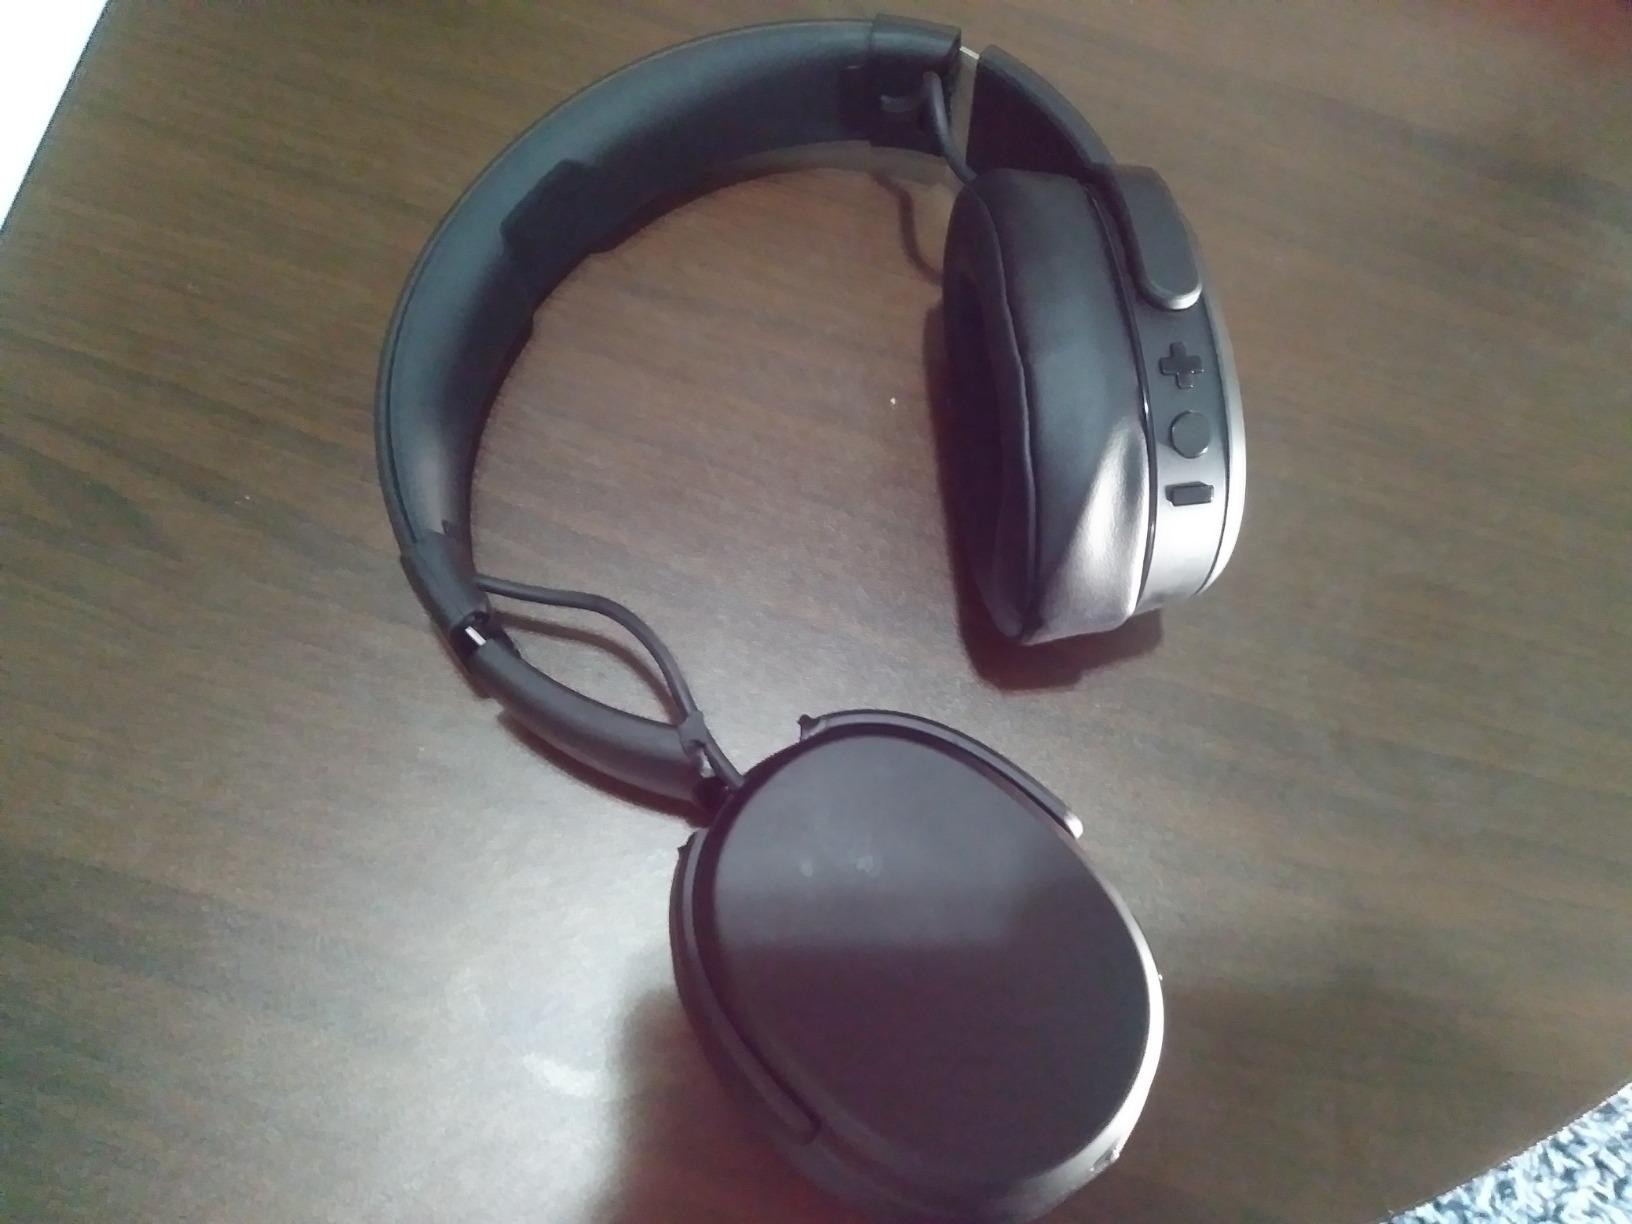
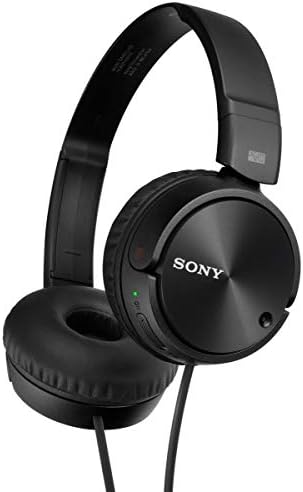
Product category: headphones
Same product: no